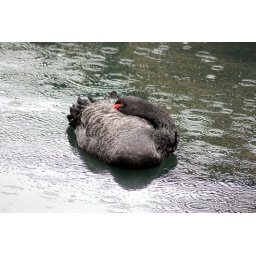
A black swan taking a nap during a rain storm in the river running through Thamesmead town centre.